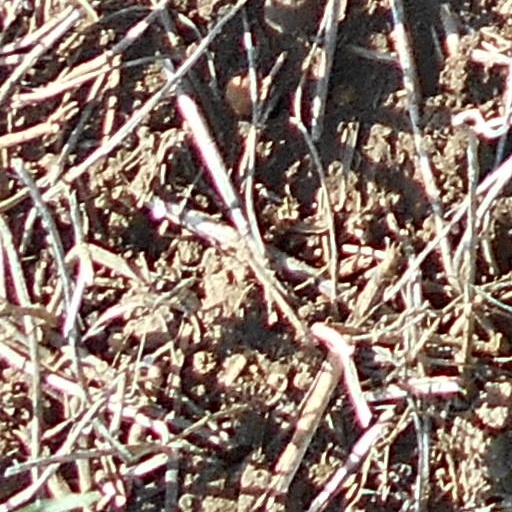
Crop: wheat